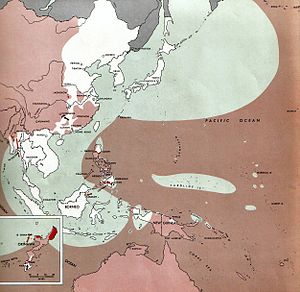
Atlas of the World Battle Fronts / 1945 / Maj 1945 / 15.
Stillehavskrigen
Public domainet Atlas of the World Battle Fronts in Semimonthly Phases to August 15 1945 var et dokument produceret for Chief of Staff der hørte under United States Army i 1945.